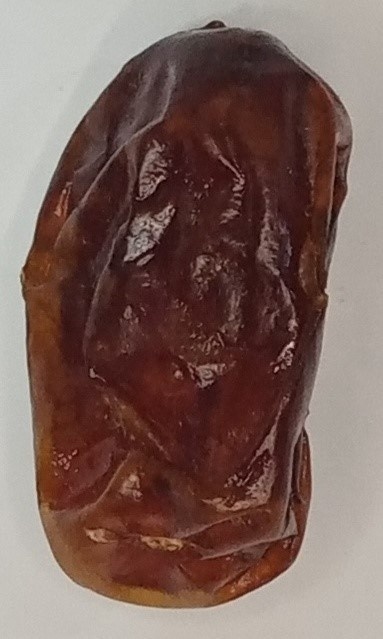
Variety: aseel
Size: large
Grade: grade-1